Parviz Varjavand

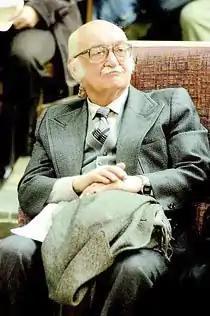

Parviz Varjavand (alao Romanized as "Parviz Varjāvand"; 5 January 1934 – 10 June 2007) was a notable Iranian archaeologist, researcher, university professor and politician who was a prominent member of Iran National Front.